2011–2013 Russian protests

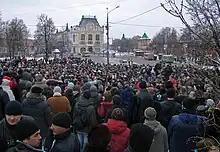
Nizhny Novgorod, Minin and Pozharsky Square. Rally against the official results of the Russian legislative election 2011.

Like in Moscow, protests were planned to take place in St. Petersburg, Vladivostok and Kaliningrad, as well as 88 other towns and cities in Russia. Smaller protests were reported in Tomsk, Omsk, Arkhangelsk, Murmansk, Yekaterinburg, Novosibirsk, Krasnoyarsk, Kurgan, Perm, Karelia, Khabarovsk, Kazan and Nizhny Novgorod.